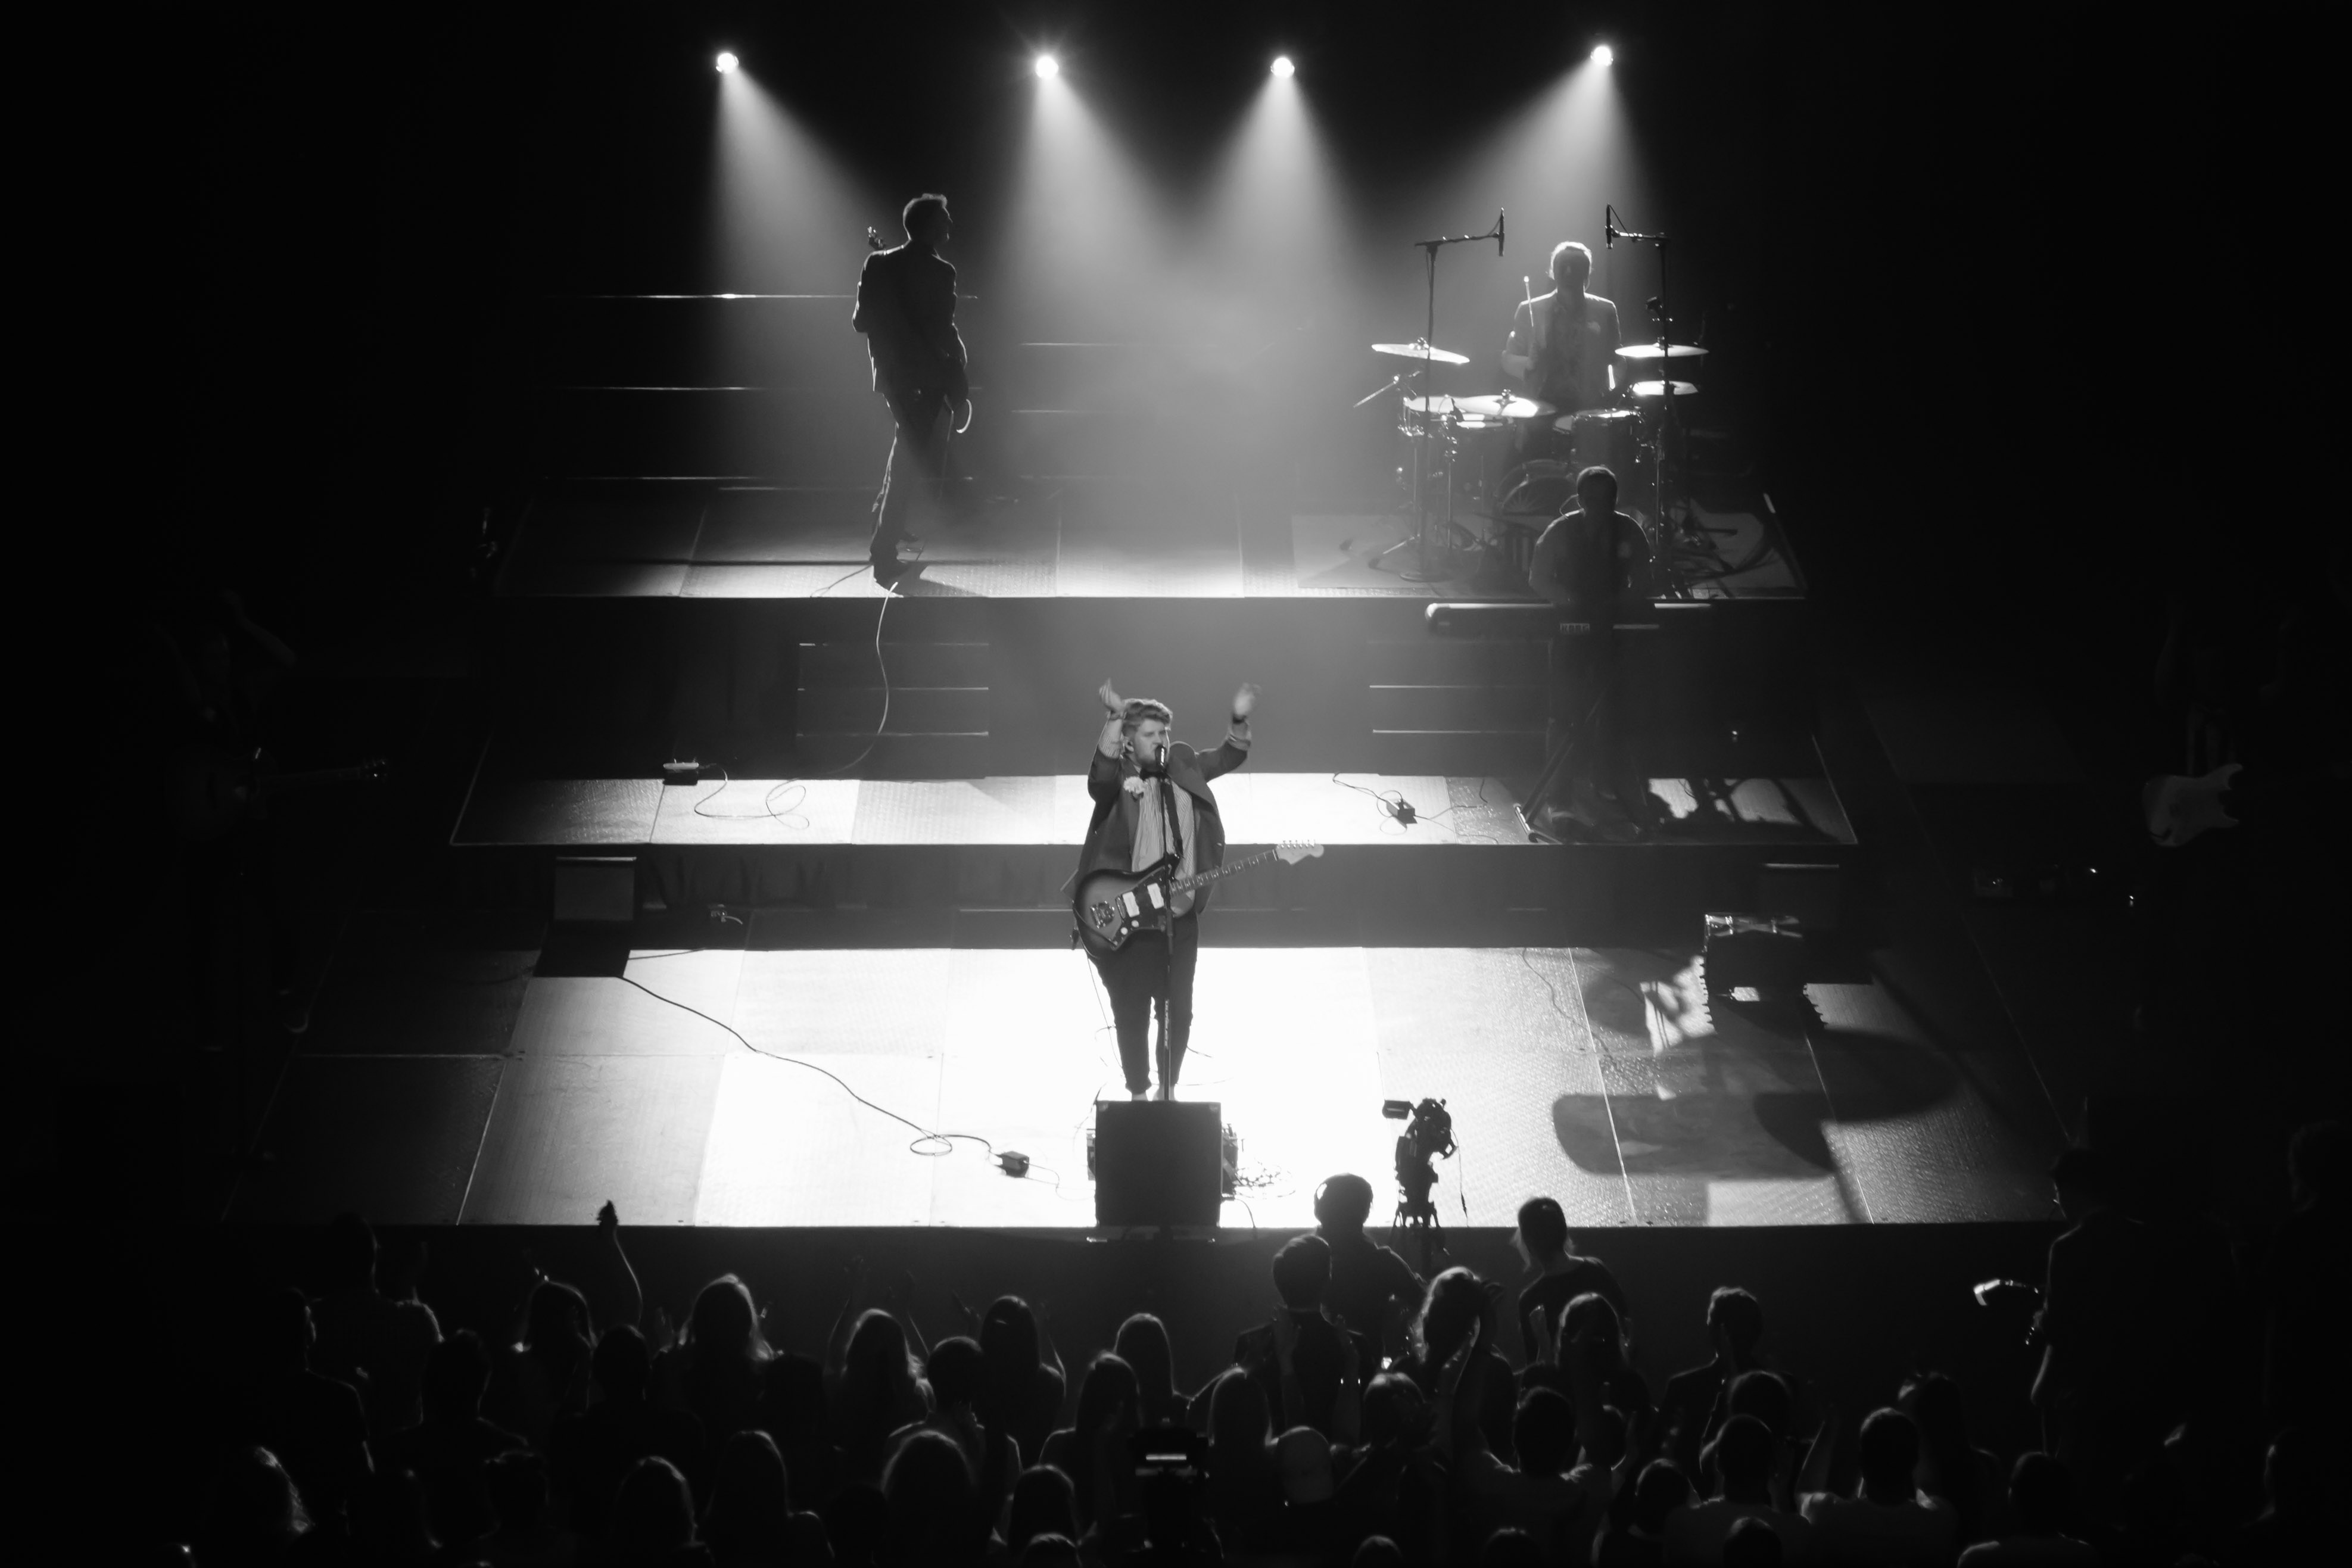
light, black and white, white, guitar, crowd, concert, singer, contrast, darkness, black, monochrome, performance art, lights, stage, performance, entertainment, performing arts, rock concert, monochrome photography